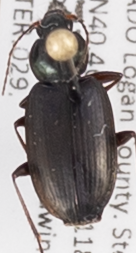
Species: Agonum placidum
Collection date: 2014-07-22
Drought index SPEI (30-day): -0.016
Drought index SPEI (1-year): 0.63
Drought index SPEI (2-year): -0.656